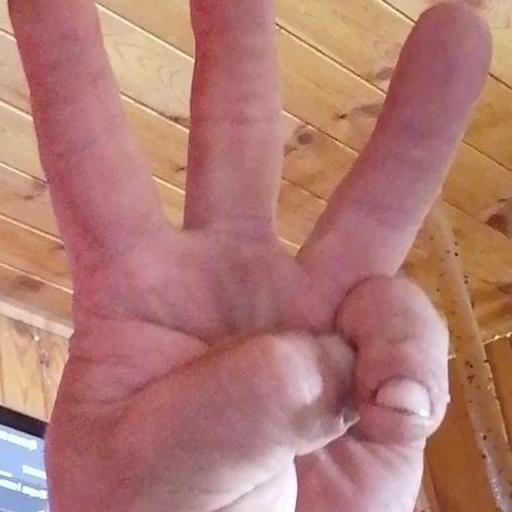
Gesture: three